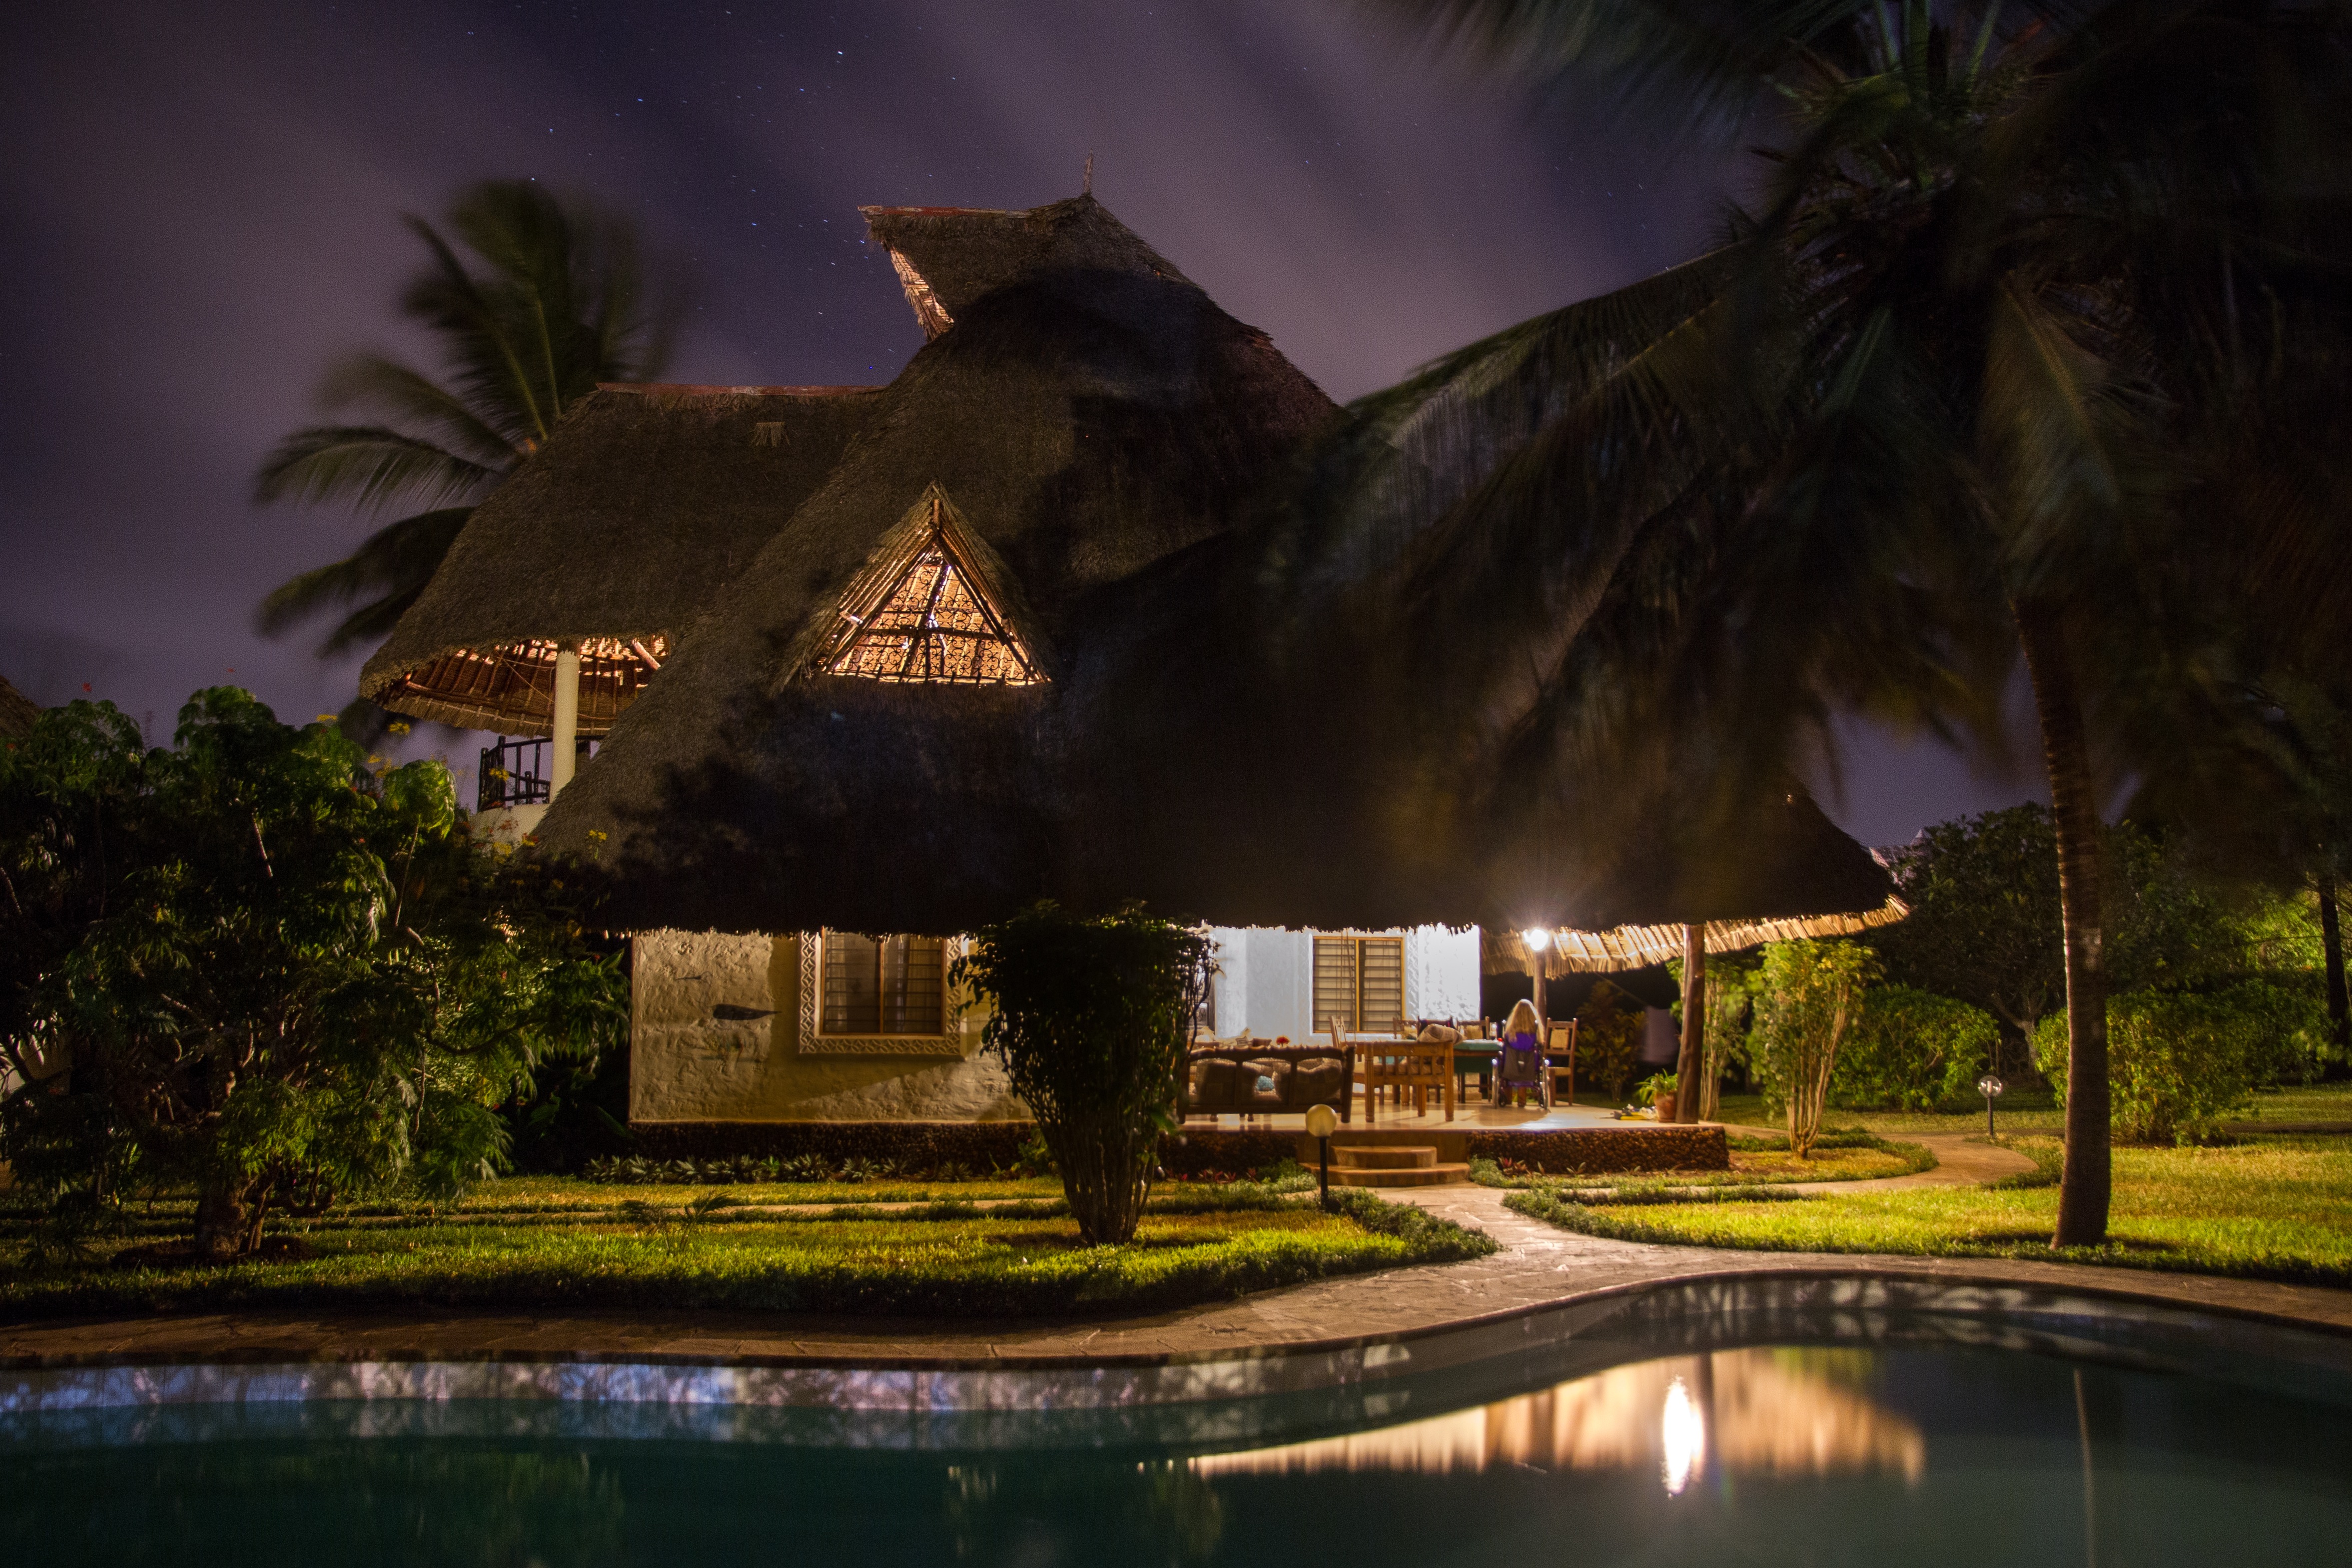
night, mansion, house, building, dark, hut, evening, reflection, holiday, darkness, resort, estate, accommodation, abendstimmung, screenshot, night photograph, kenya, holiday house, landscape lighting